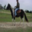
Label: horse